List of birds of the Cayman Islands

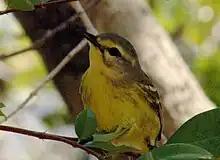
Vitelline warbler

The thrushes are a group of passerine birds that occur mainly in the Old World. They are plump, soft plumaged, small to medium-sized insectivores or sometimes omnivores, often feeding on the ground. Many have attractive songs.